Natshinnaung

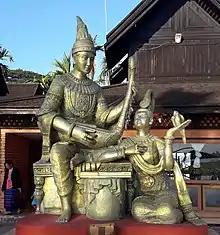
Statue of Natshinnaung and Yaza Datu Kalaya in Taungoo

Natshinnaung (1579–1613) was a Toungoo prince who was a noted poet and an accomplished musician, as well as an able military commander. He later became a rebellious ruler of Toungoo, and went over to ally himself with Portuguese at Thanlyin (Syriam). He was crucified and executed in 1613.